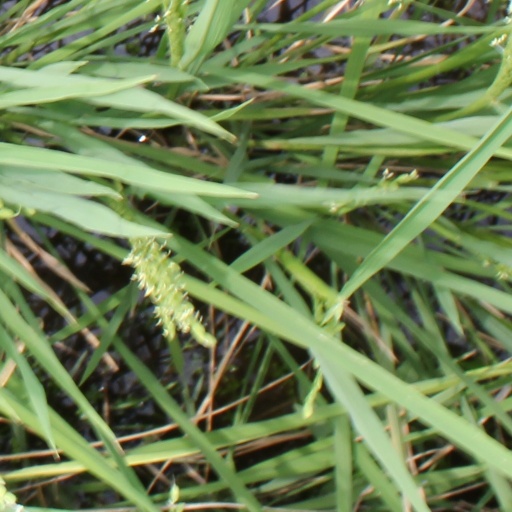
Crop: rice